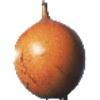
Label: Granadilla 1